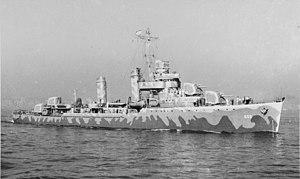
Le plan d'invasion de l'île de Guadalcanal prévoyait pour l'essentiel trois groupes navals majeurs. Deux d'entre eux étaient placés sous le commandement suprême du vice-amiral Frank J. Fletcher. Le premier de ces deux groupes navals, la Task Force NEGAT, commandé par le rear admiral Leigh Noyes était destiné à fournir l'appui aérien pour l'attaque. Cette Task Force se divisait en trois groupes aéronavals, organisés chacun autour d'un porte-avion différent.